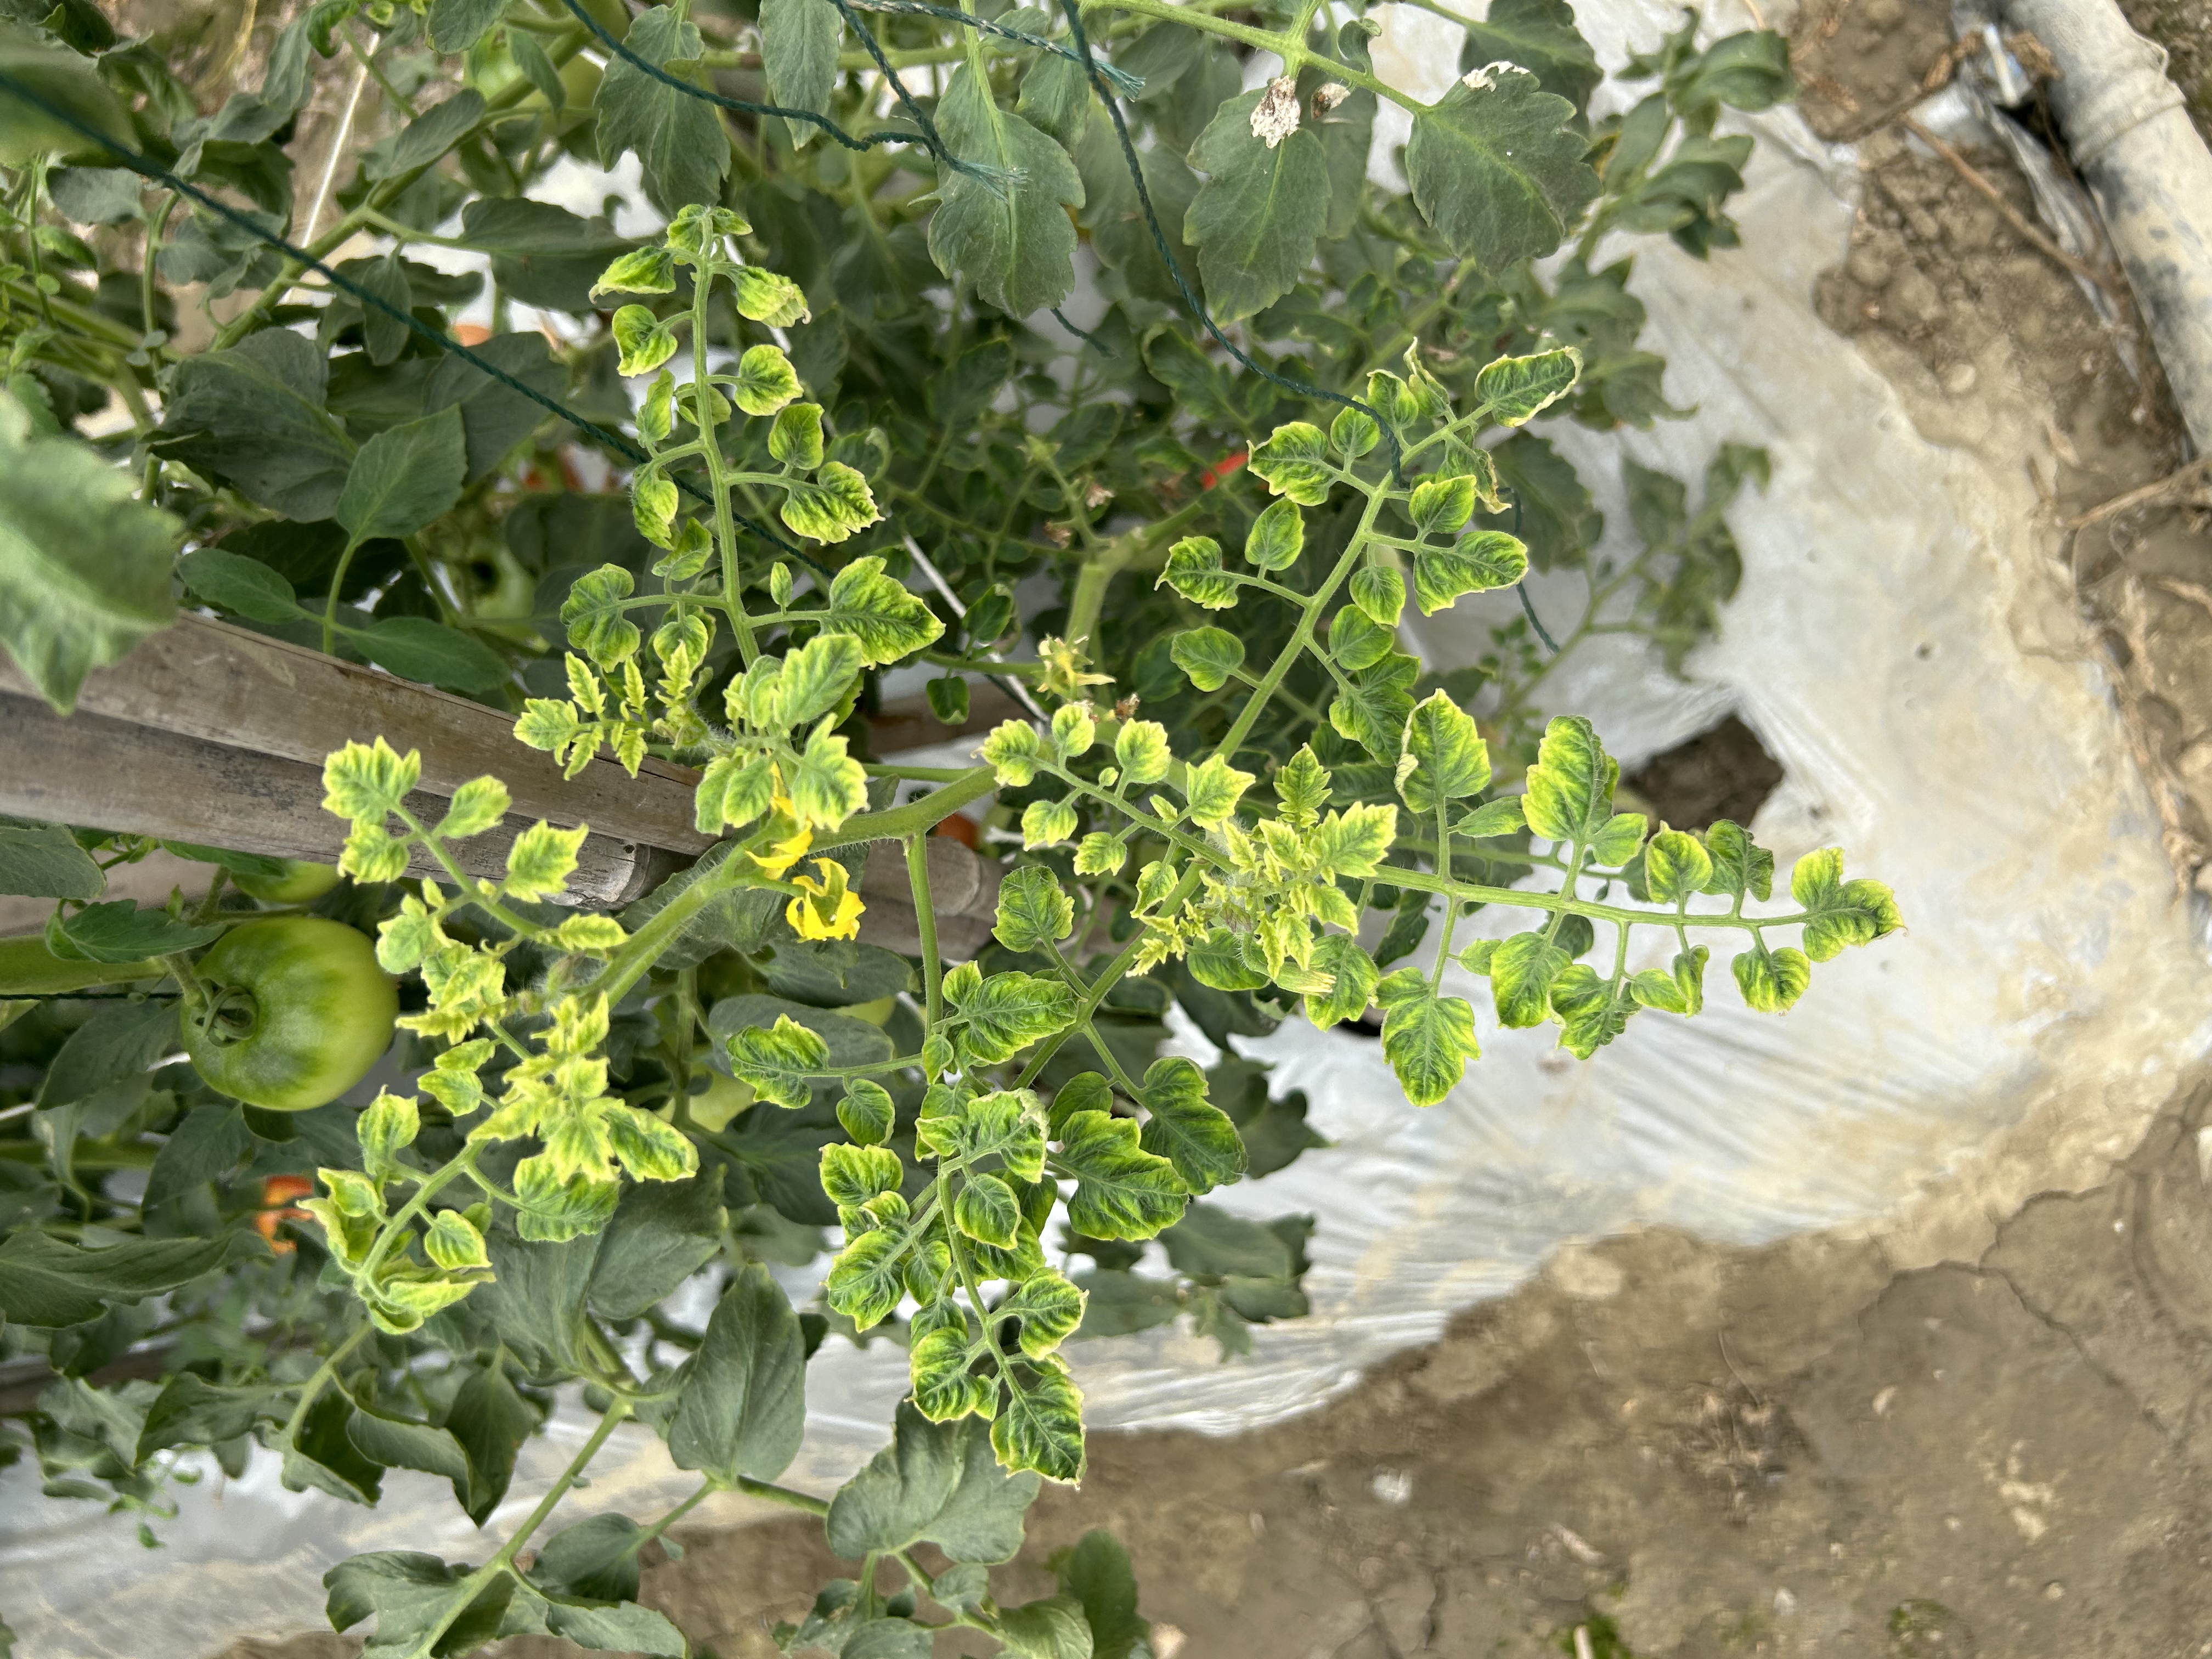
Disease: Viral